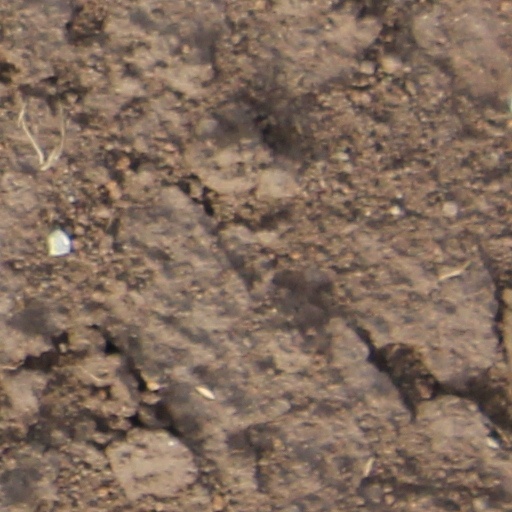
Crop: wheat